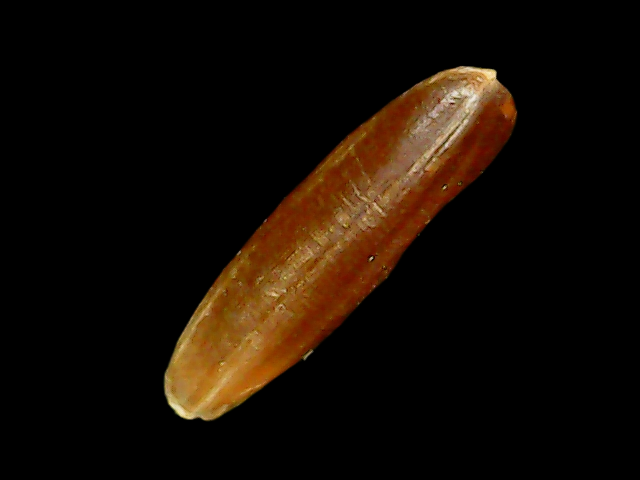
Rice variety: Binadhan20